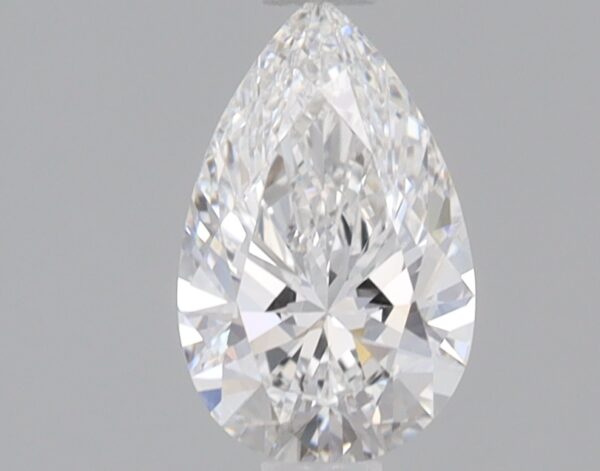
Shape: pear
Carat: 0.75
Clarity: VVS1
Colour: E
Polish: EX
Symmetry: EX
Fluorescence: NONE
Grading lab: IGI
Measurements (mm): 8.23 x 5.14 x 3.13